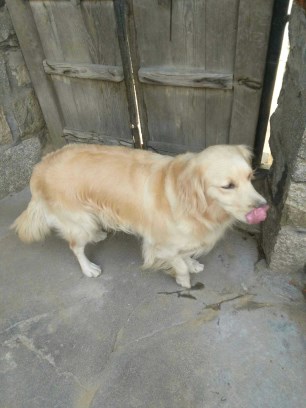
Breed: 5355-n000126-golden_retriever